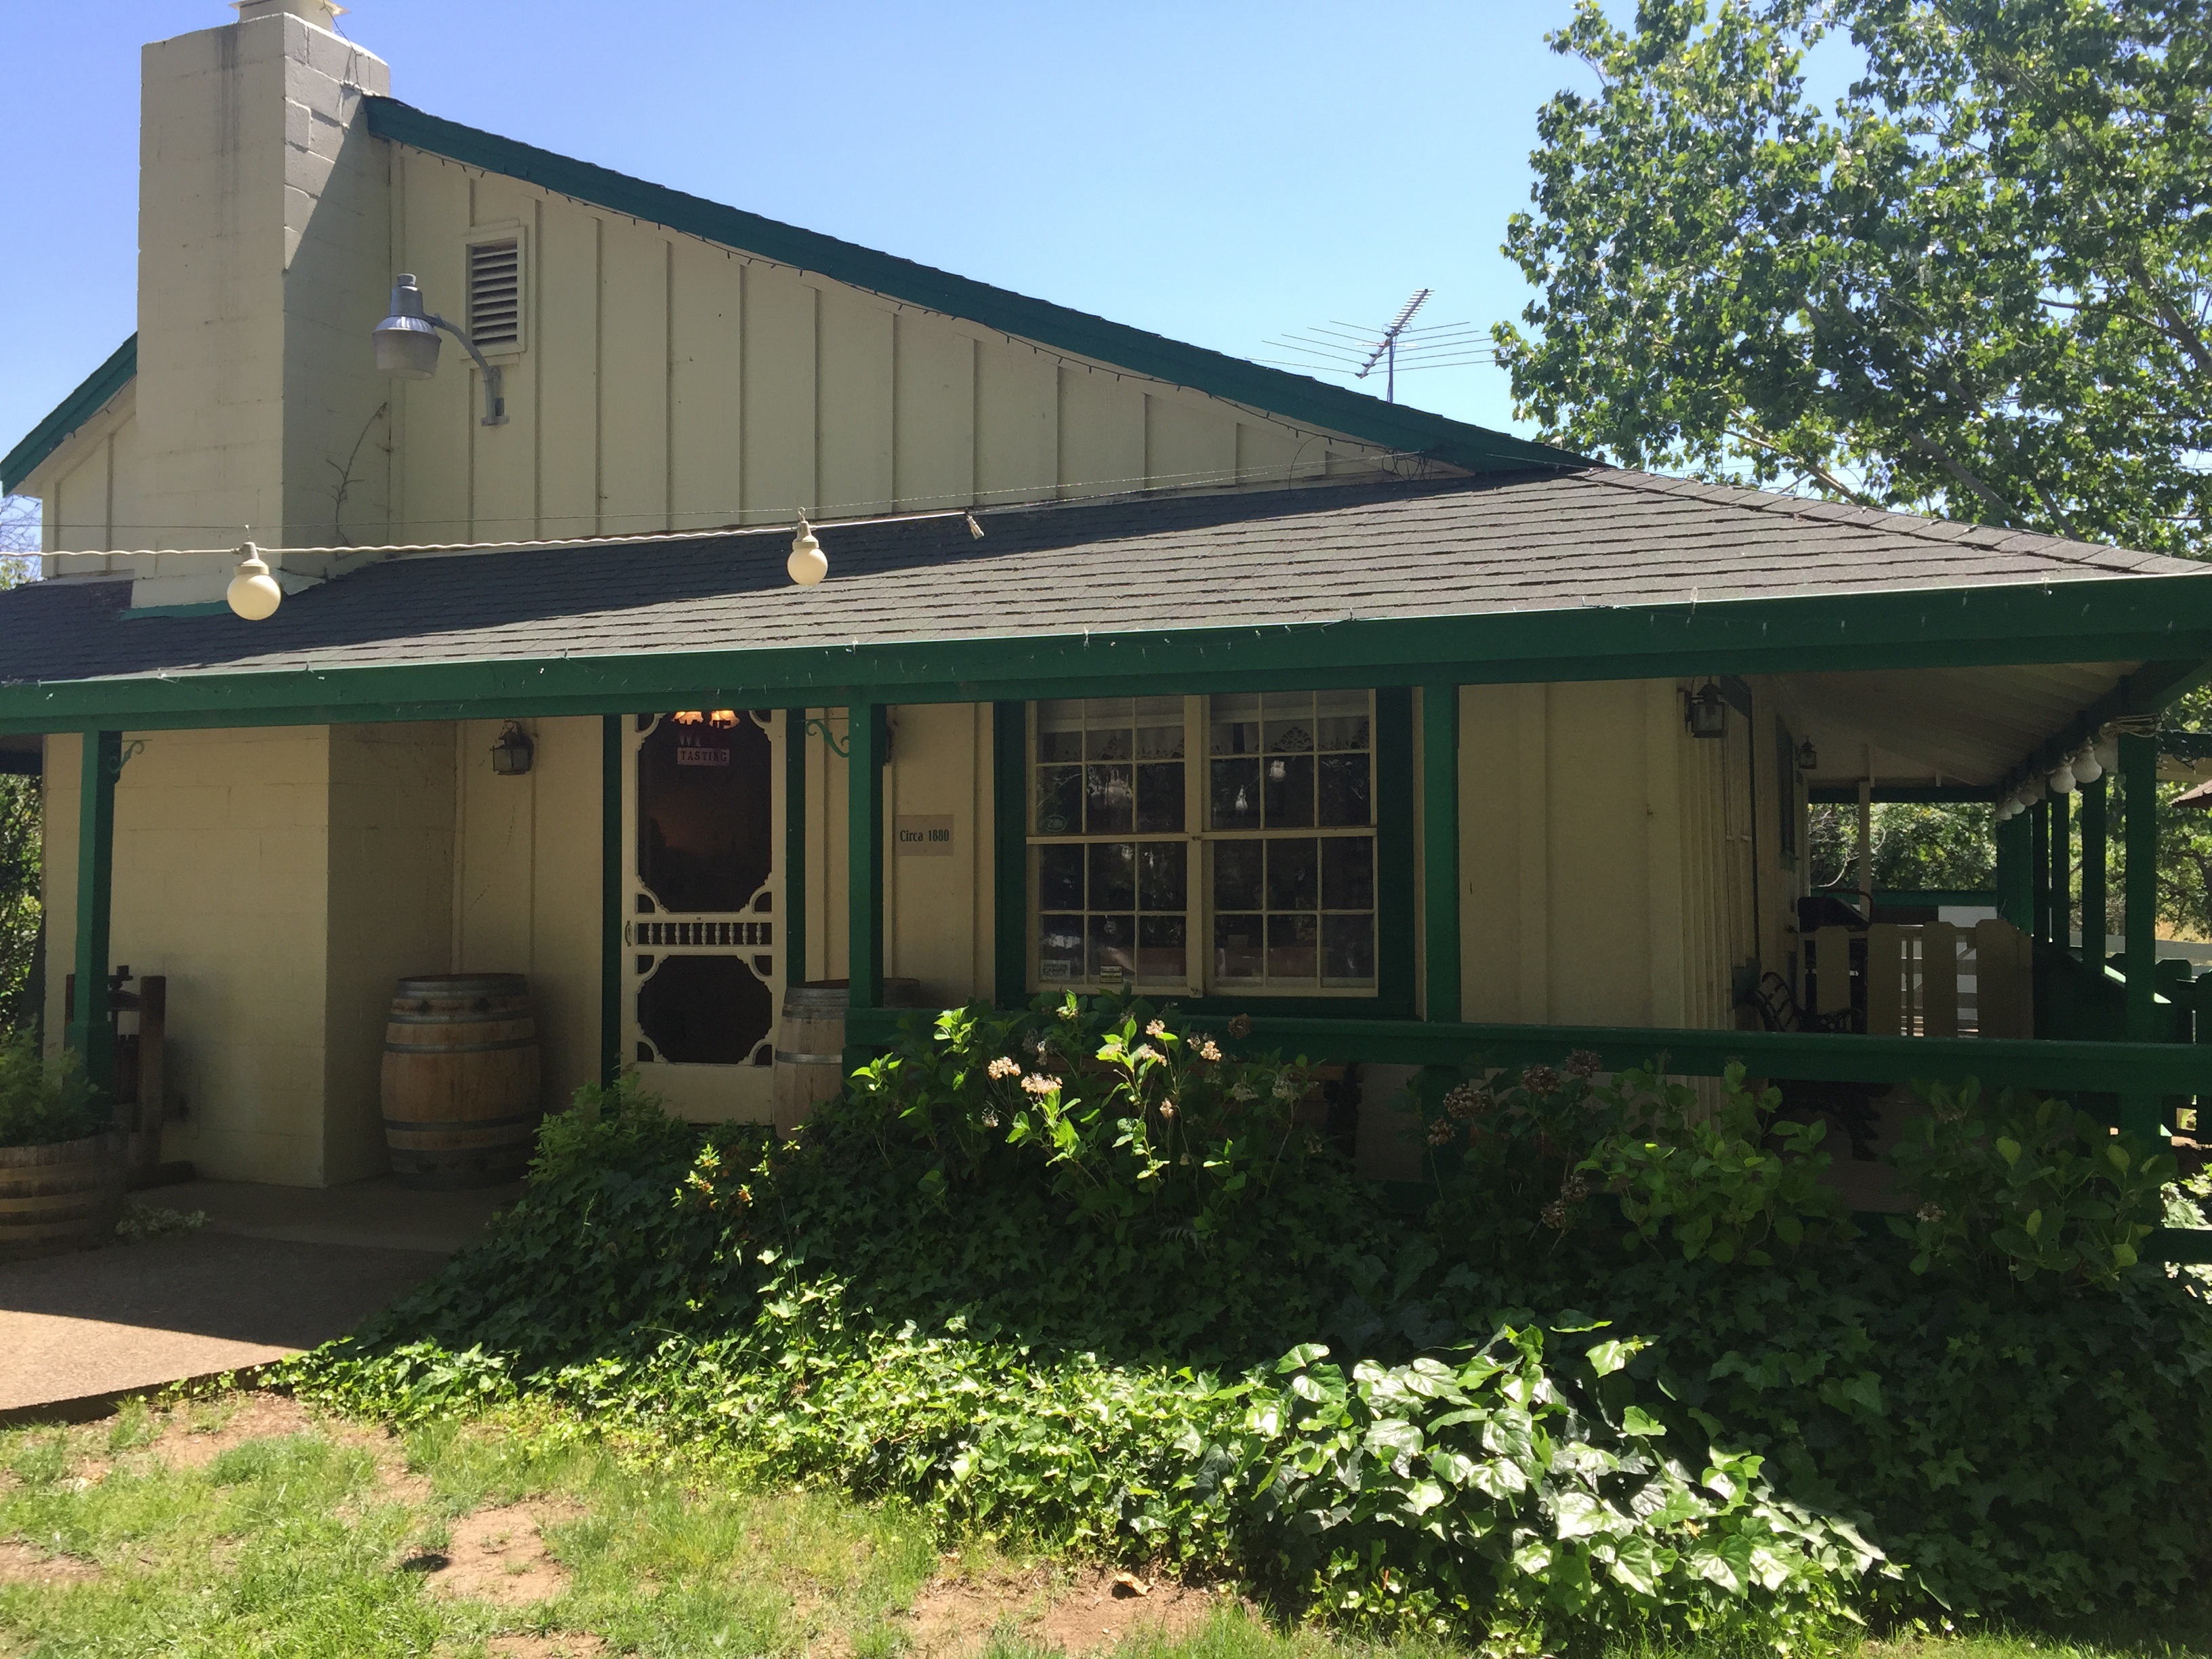
vineyard, wine, countryside, villa, house, roof, building, home, summer, rural, scenic, cottage, natural, facade, property, outdoors, farmhouse, estate, winery, siding, real estate, residential area